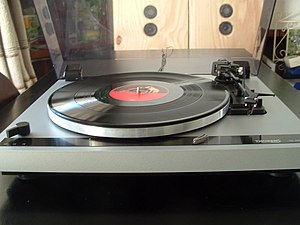
Thorens / Produkter
Thorens er et tysk firma i Bergisch Gladbach. De er kendt for at producere pladespillere.